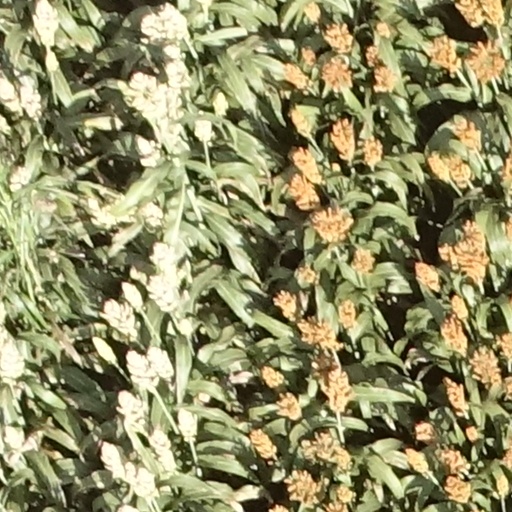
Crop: sorghum